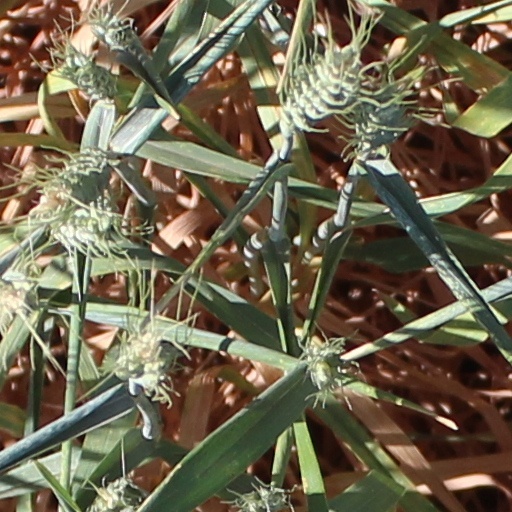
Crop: wheat